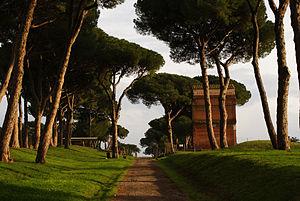
Pour introduire le narcissisme est un essai de Sigmund Freud sur le narcissisme qui paraît pour la première fois en 1914 dans le Jahrbuch der Psychoanalyse.
Le parc archéologique des Tombes de la via Latina est un site archéologique et un parc public de Rome, qui conserve un important complexe funéraire du IIᵉ siècle, traversé par l'ancienne via Latina.